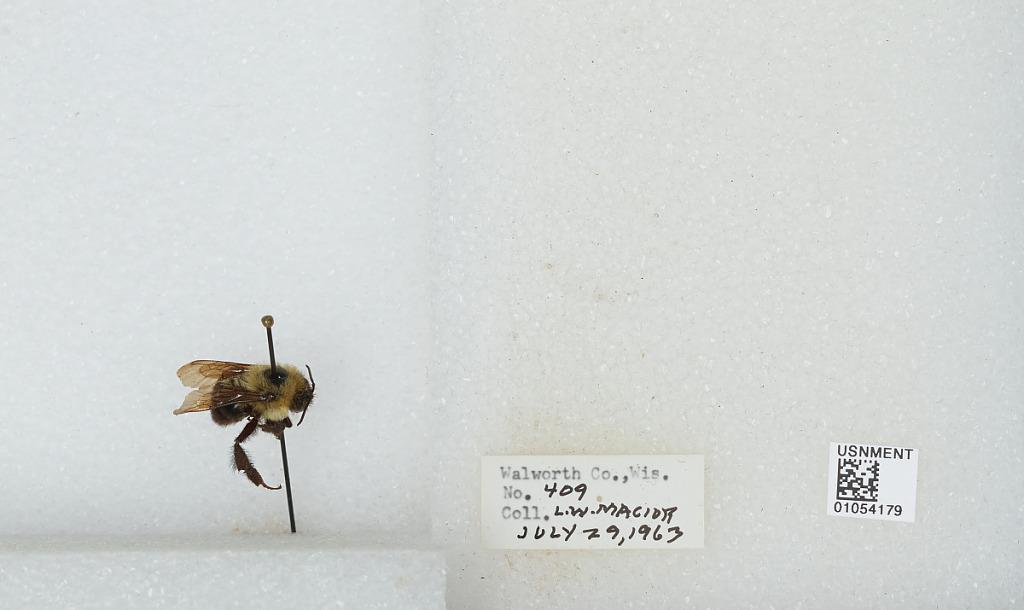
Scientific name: Bombus (Pyrobombus) bimaculatus Cresson
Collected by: L. Macior
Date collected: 1963-7-29
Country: United States
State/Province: Wisconsin
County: Walworth
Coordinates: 42.67, -88.54